Michigan–Michigan State football rivalry

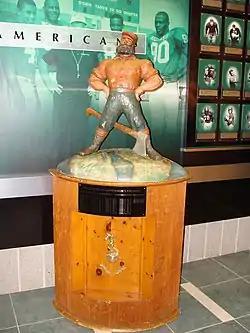
The Paul Bunyan Trophy on display at Michigan State in 2009

In 1953, the "Paul Bunyan – Governor of Michigan Trophy", or simply the Paul Bunyan Trophy, was introduced into the rivalry. It is a four-foot tall wooden statue of Paul Bunyan, the giant lumberjack of American folklore, mounted on a five-foot base. It reflects Michigan's history as a major lumber-producing state. The trophy was first presented by Michigan governor G. Mennen Williams to commemorate Michigan State's first year of football competition in the Big Ten.